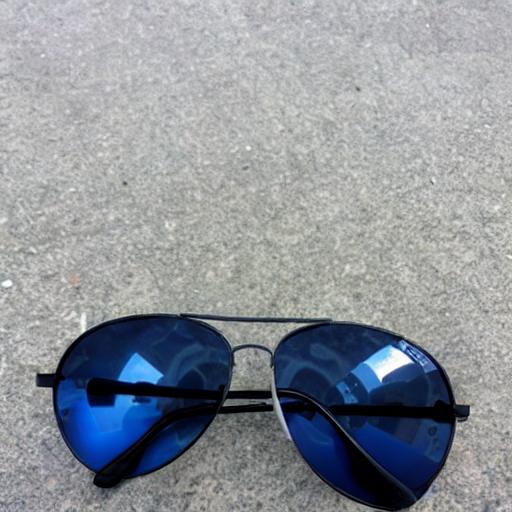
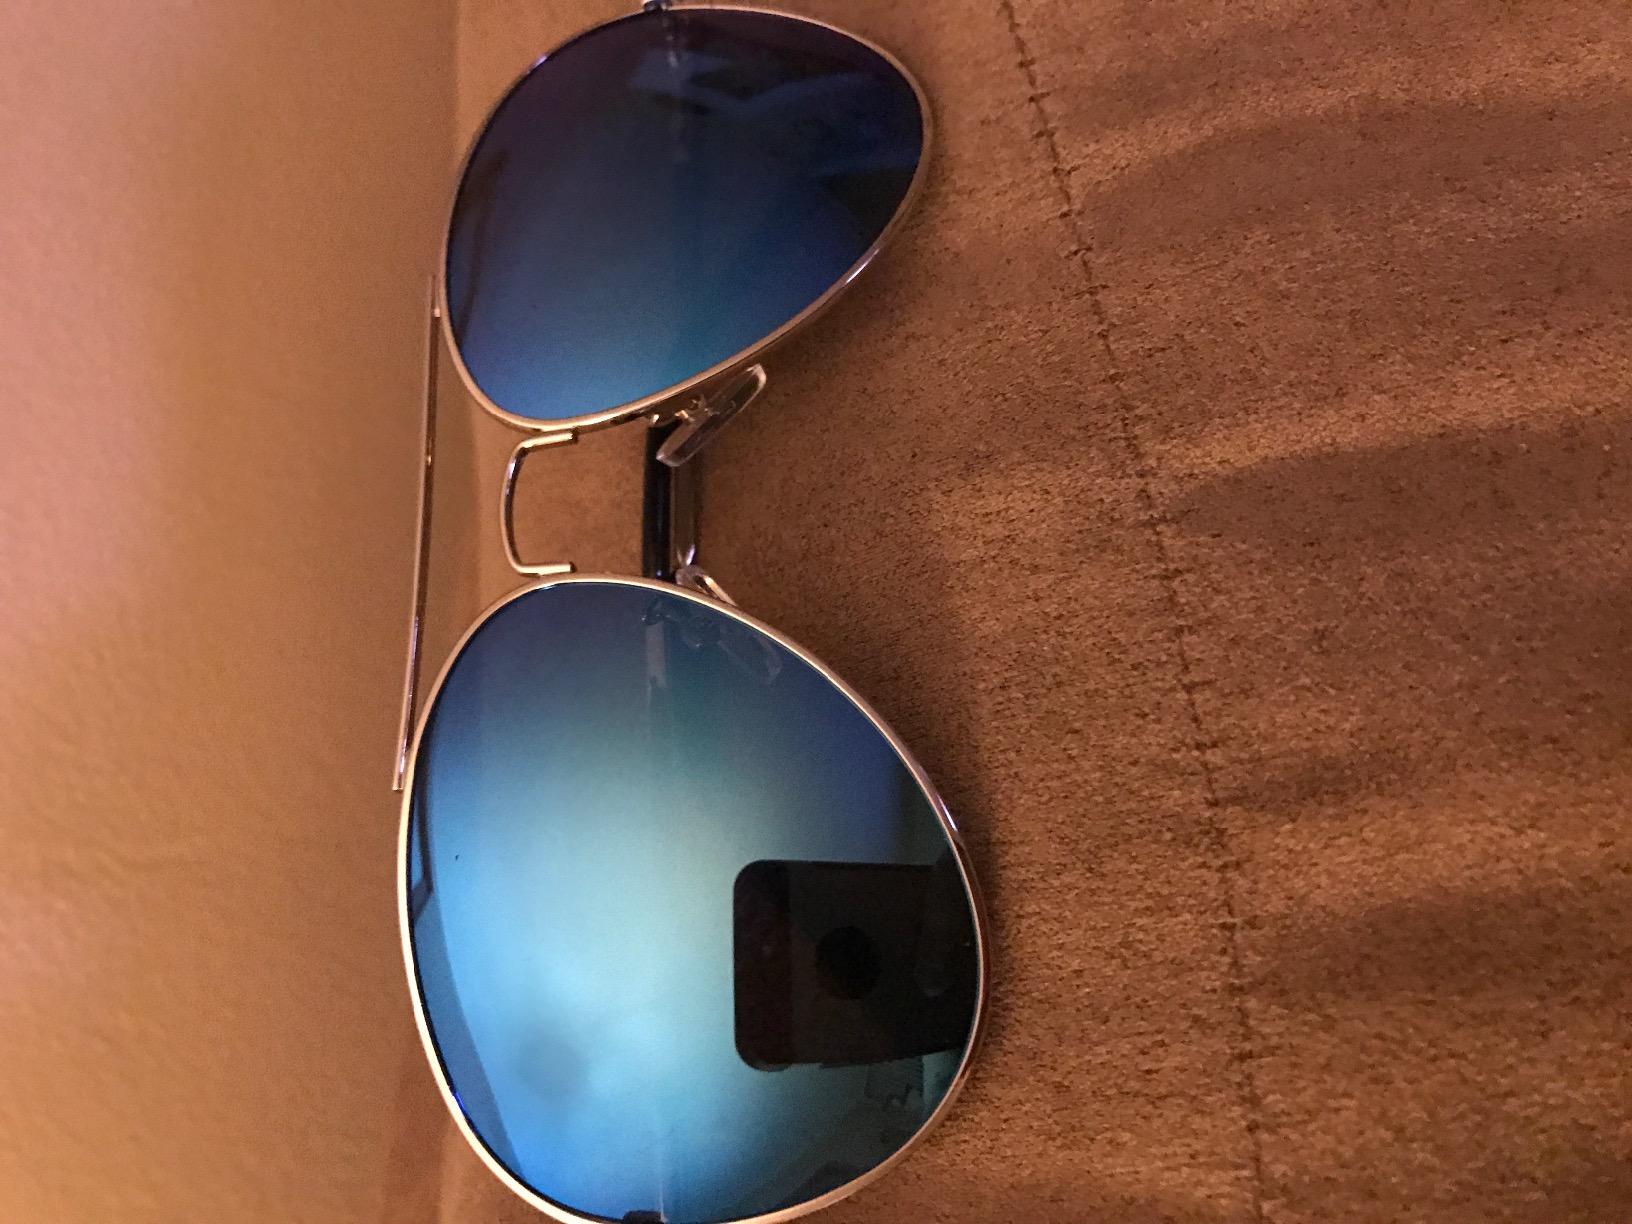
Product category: accessories_sunglasses
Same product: no